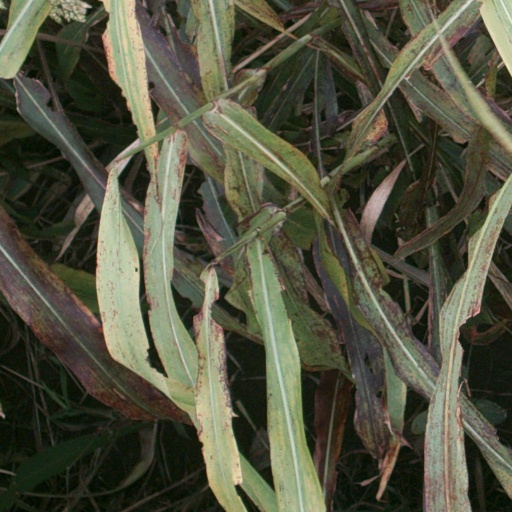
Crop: sorghum